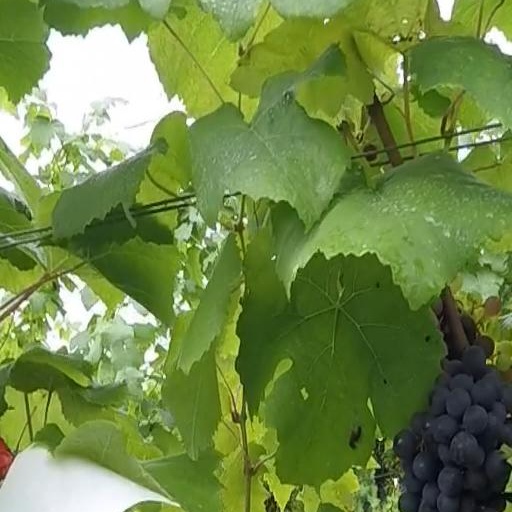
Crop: grape